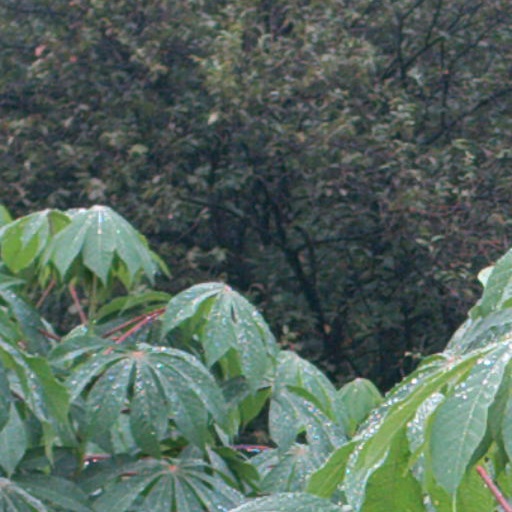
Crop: cassava